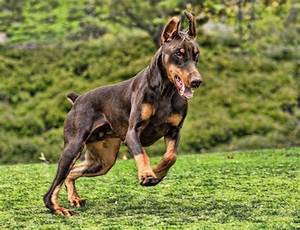
Label: cane